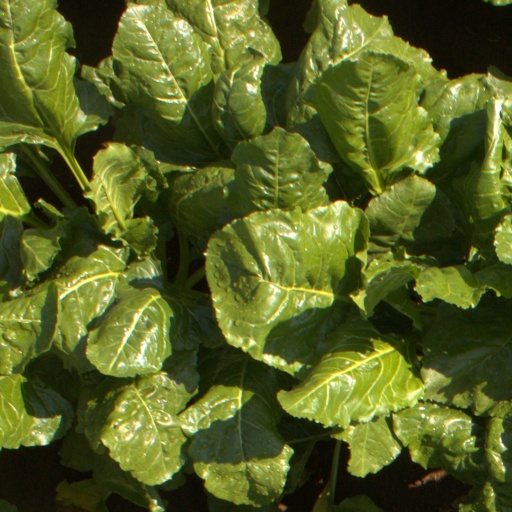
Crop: sugar beet